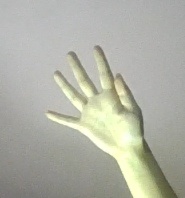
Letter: sheen